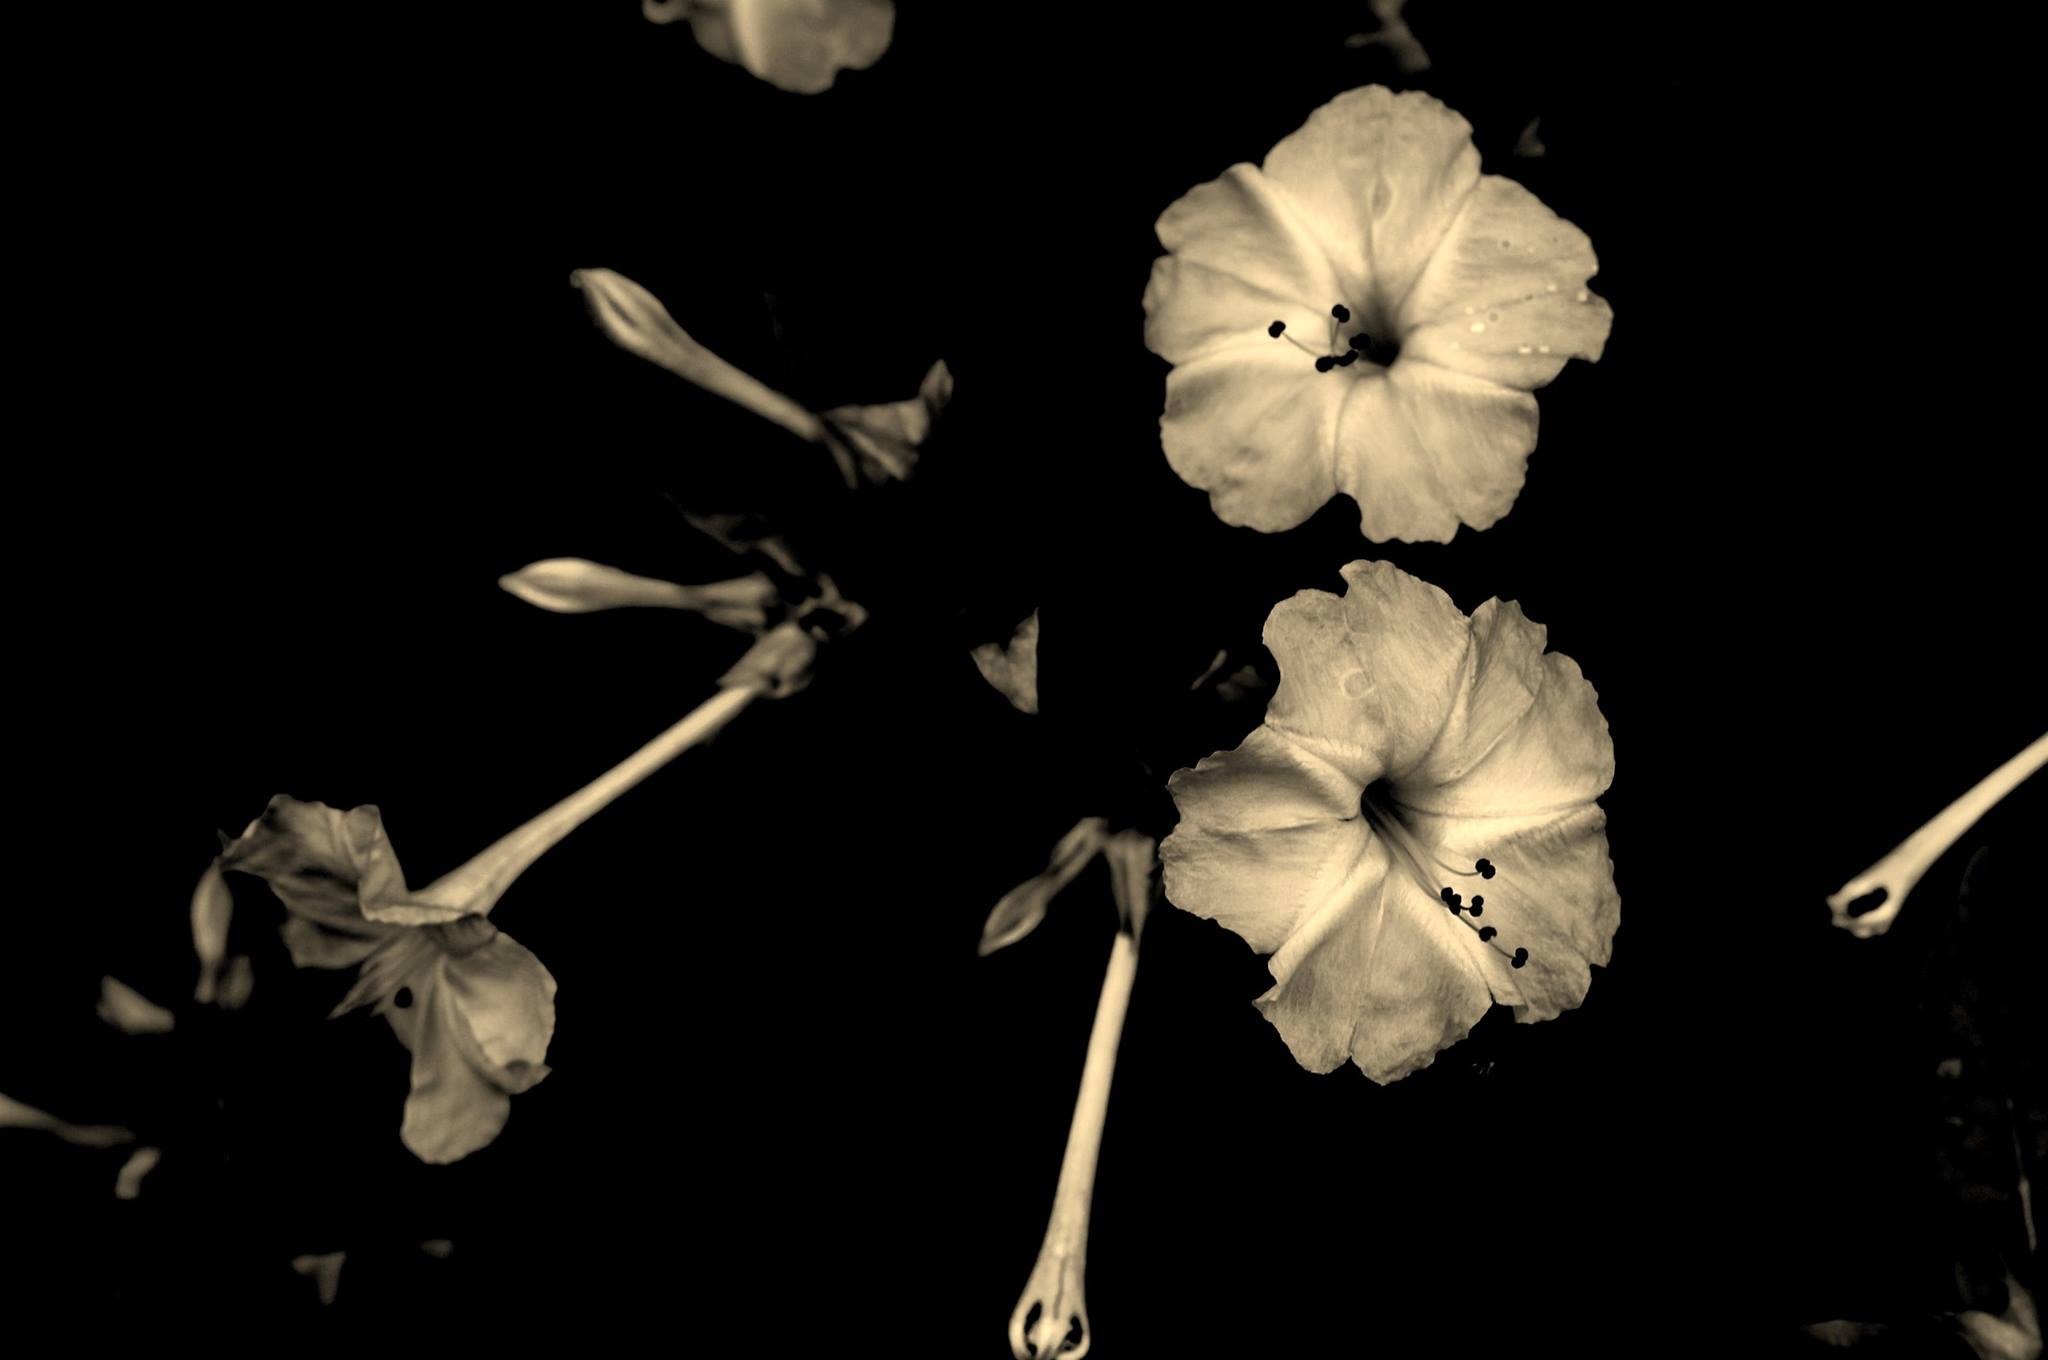
nature, branch, blossom, black and white, plant, white, photography, leaf, flower, petal, spring, garden, monochrome, flora, black white, close up, macro photography, flowering plant, still life photography, monochrome photography, plant stem